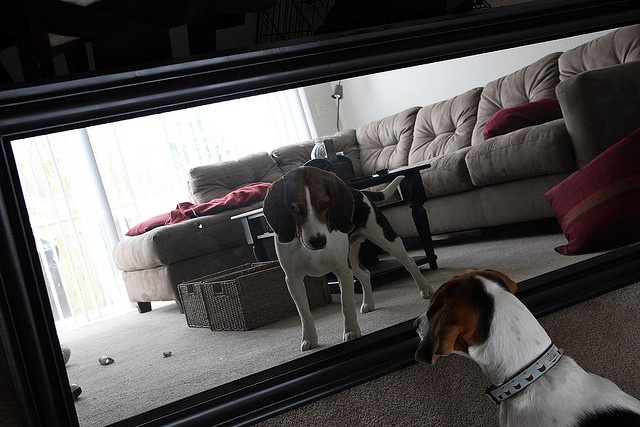
A dog stares at his own reflection in a mirror.
A dog looking at it's reflection in front of a mirror.
a dog is looking at itself in the mirroe
The dog is staring in the mirror and sees an image of itself.
A dog that is staring at himself in a mirror.